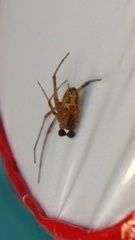
Species: Lactrodectus_hesperus